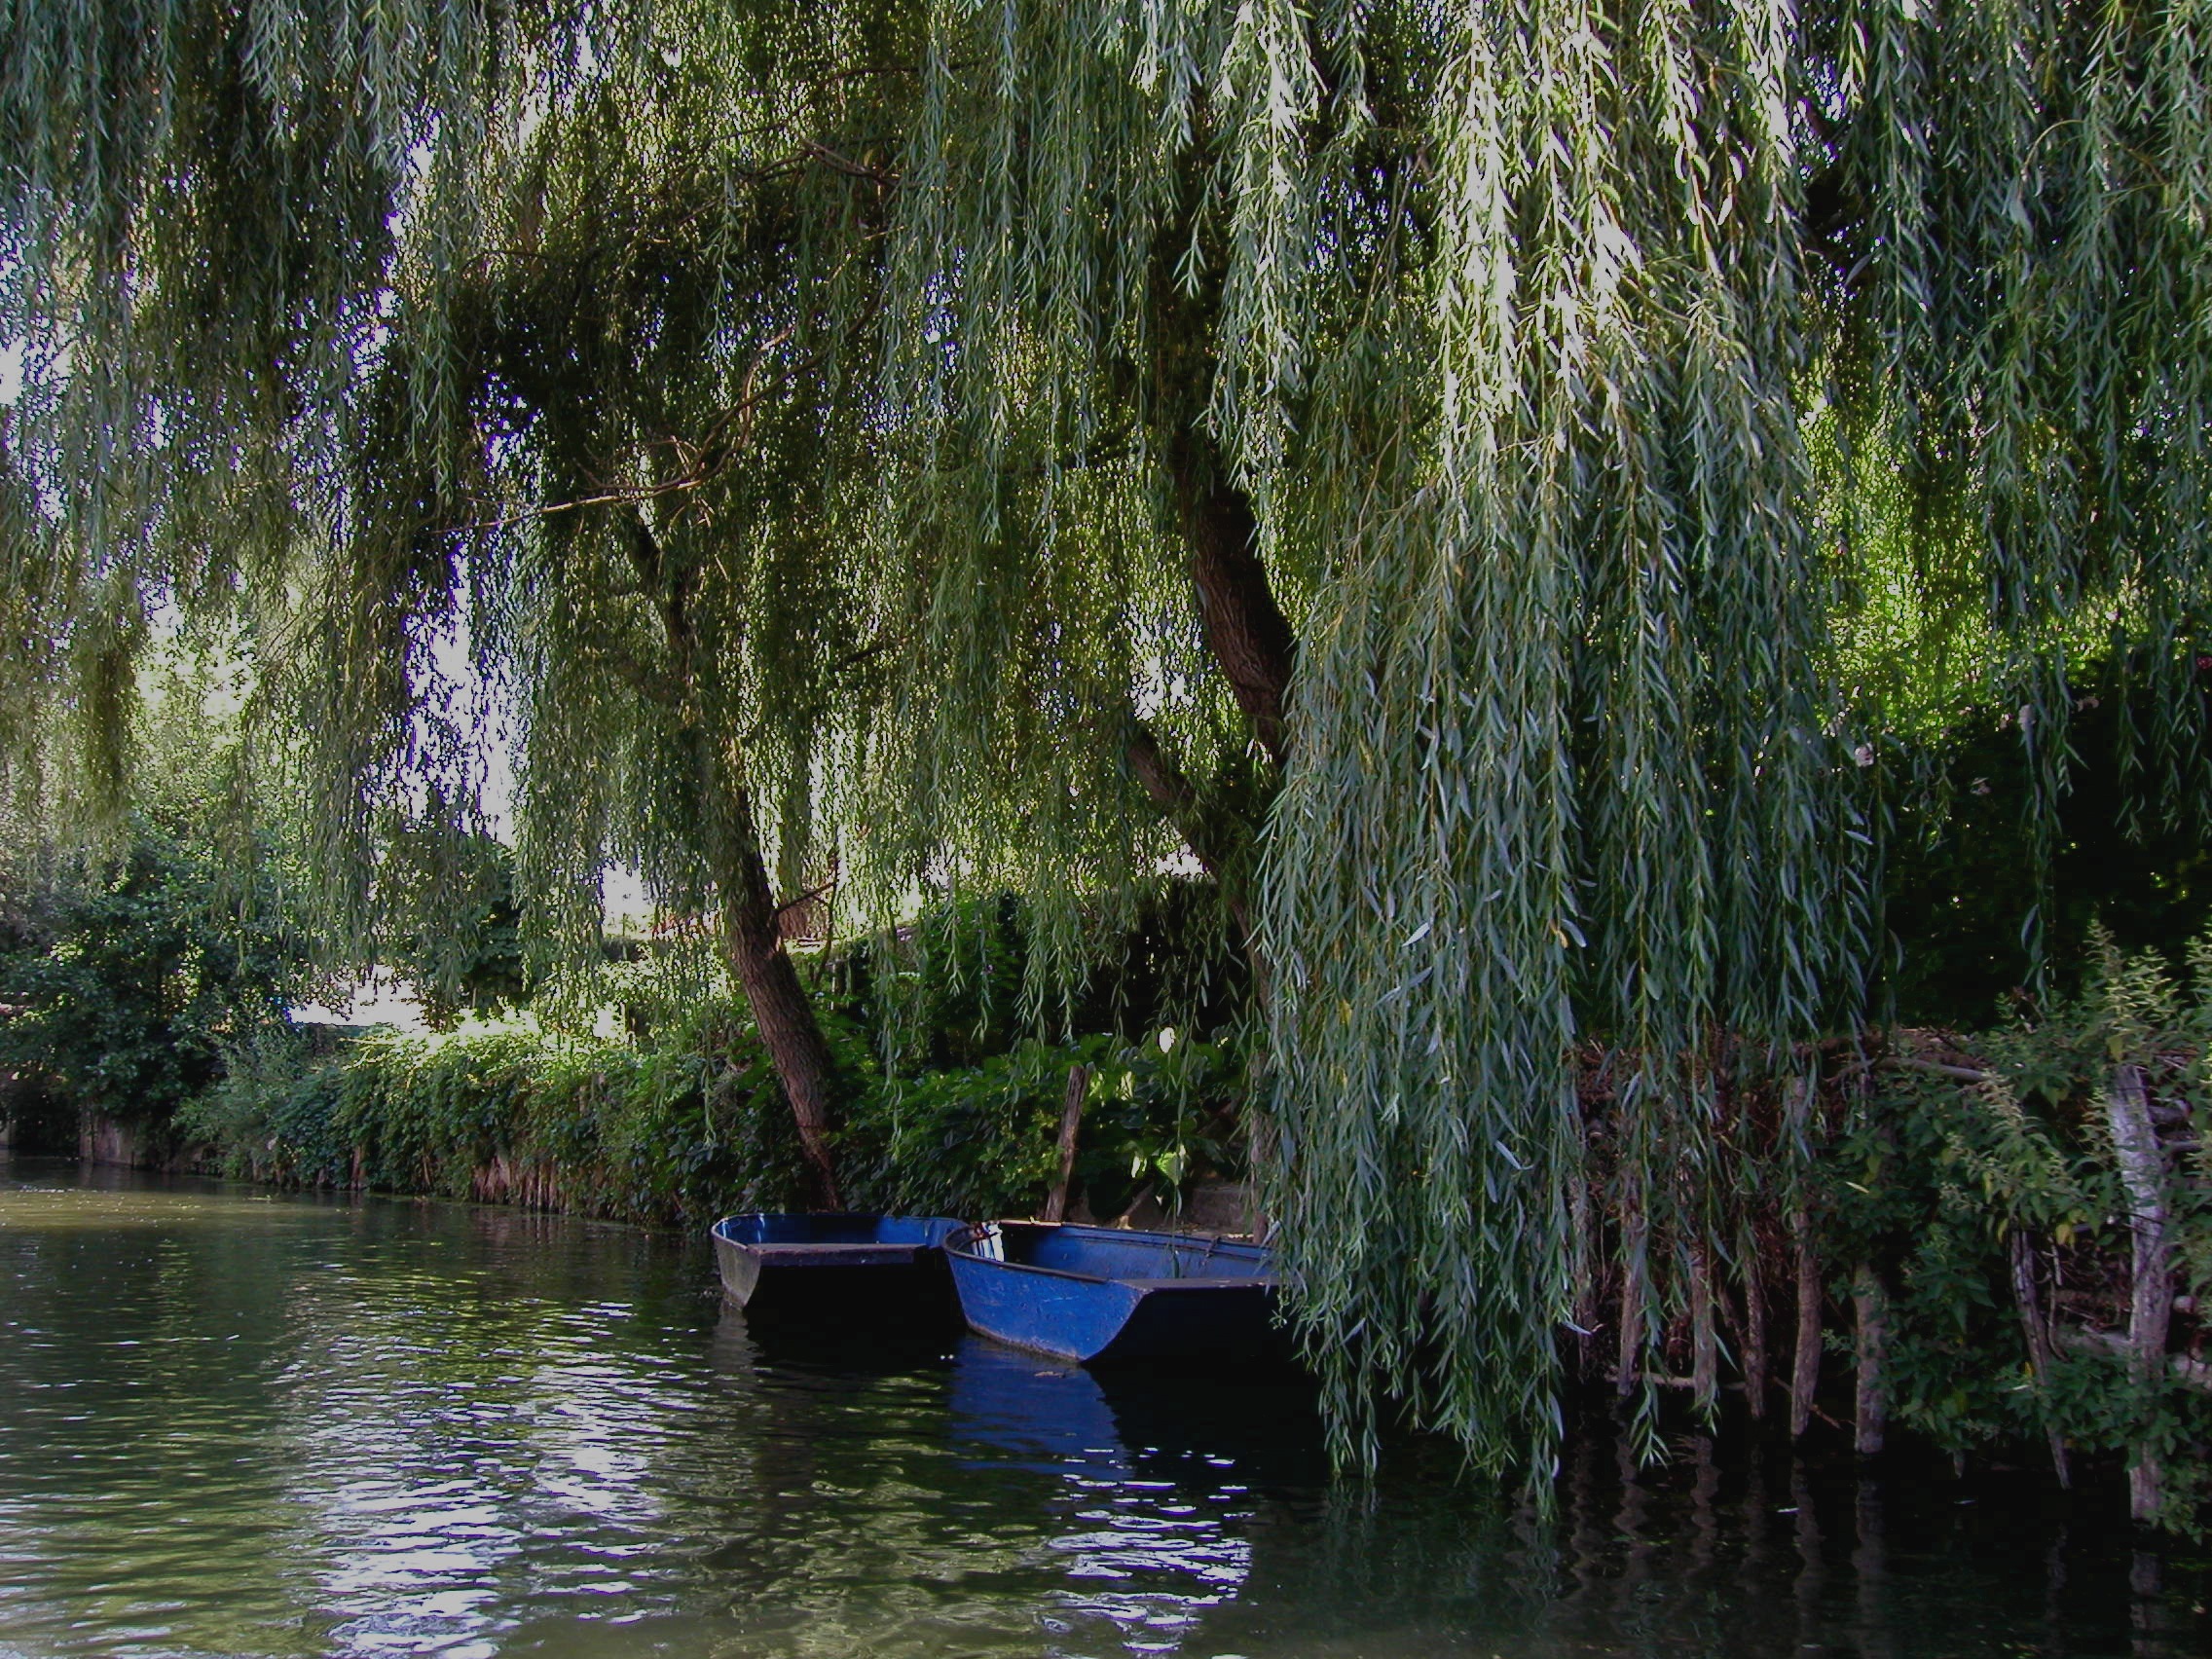
tree, water, swamp, boat, flower, lake, river, pond, france, reflection, vehicle, rest, waterway, wetland, woodland, ecosystem, woody plant, bayou